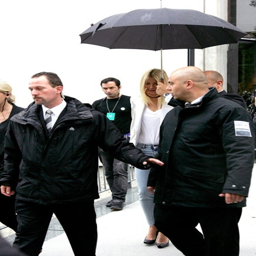
actor at film costumer designer show